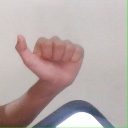
अक्षर: त